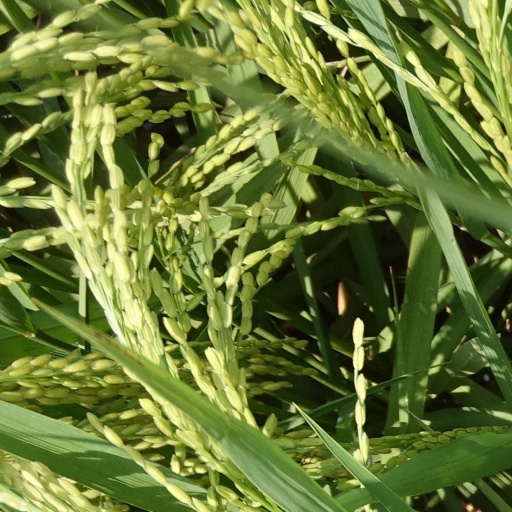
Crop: rice